John Hemings

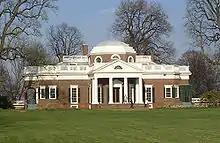
Thomas Jefferson's Monticello. The green enclosure Hemmings crafted is visible on the right-hand side of the house.

At the Monticello Joinery, Hemmings contributed to the improvements Jefferson made to Monticello and the construction of Poplar Forest.